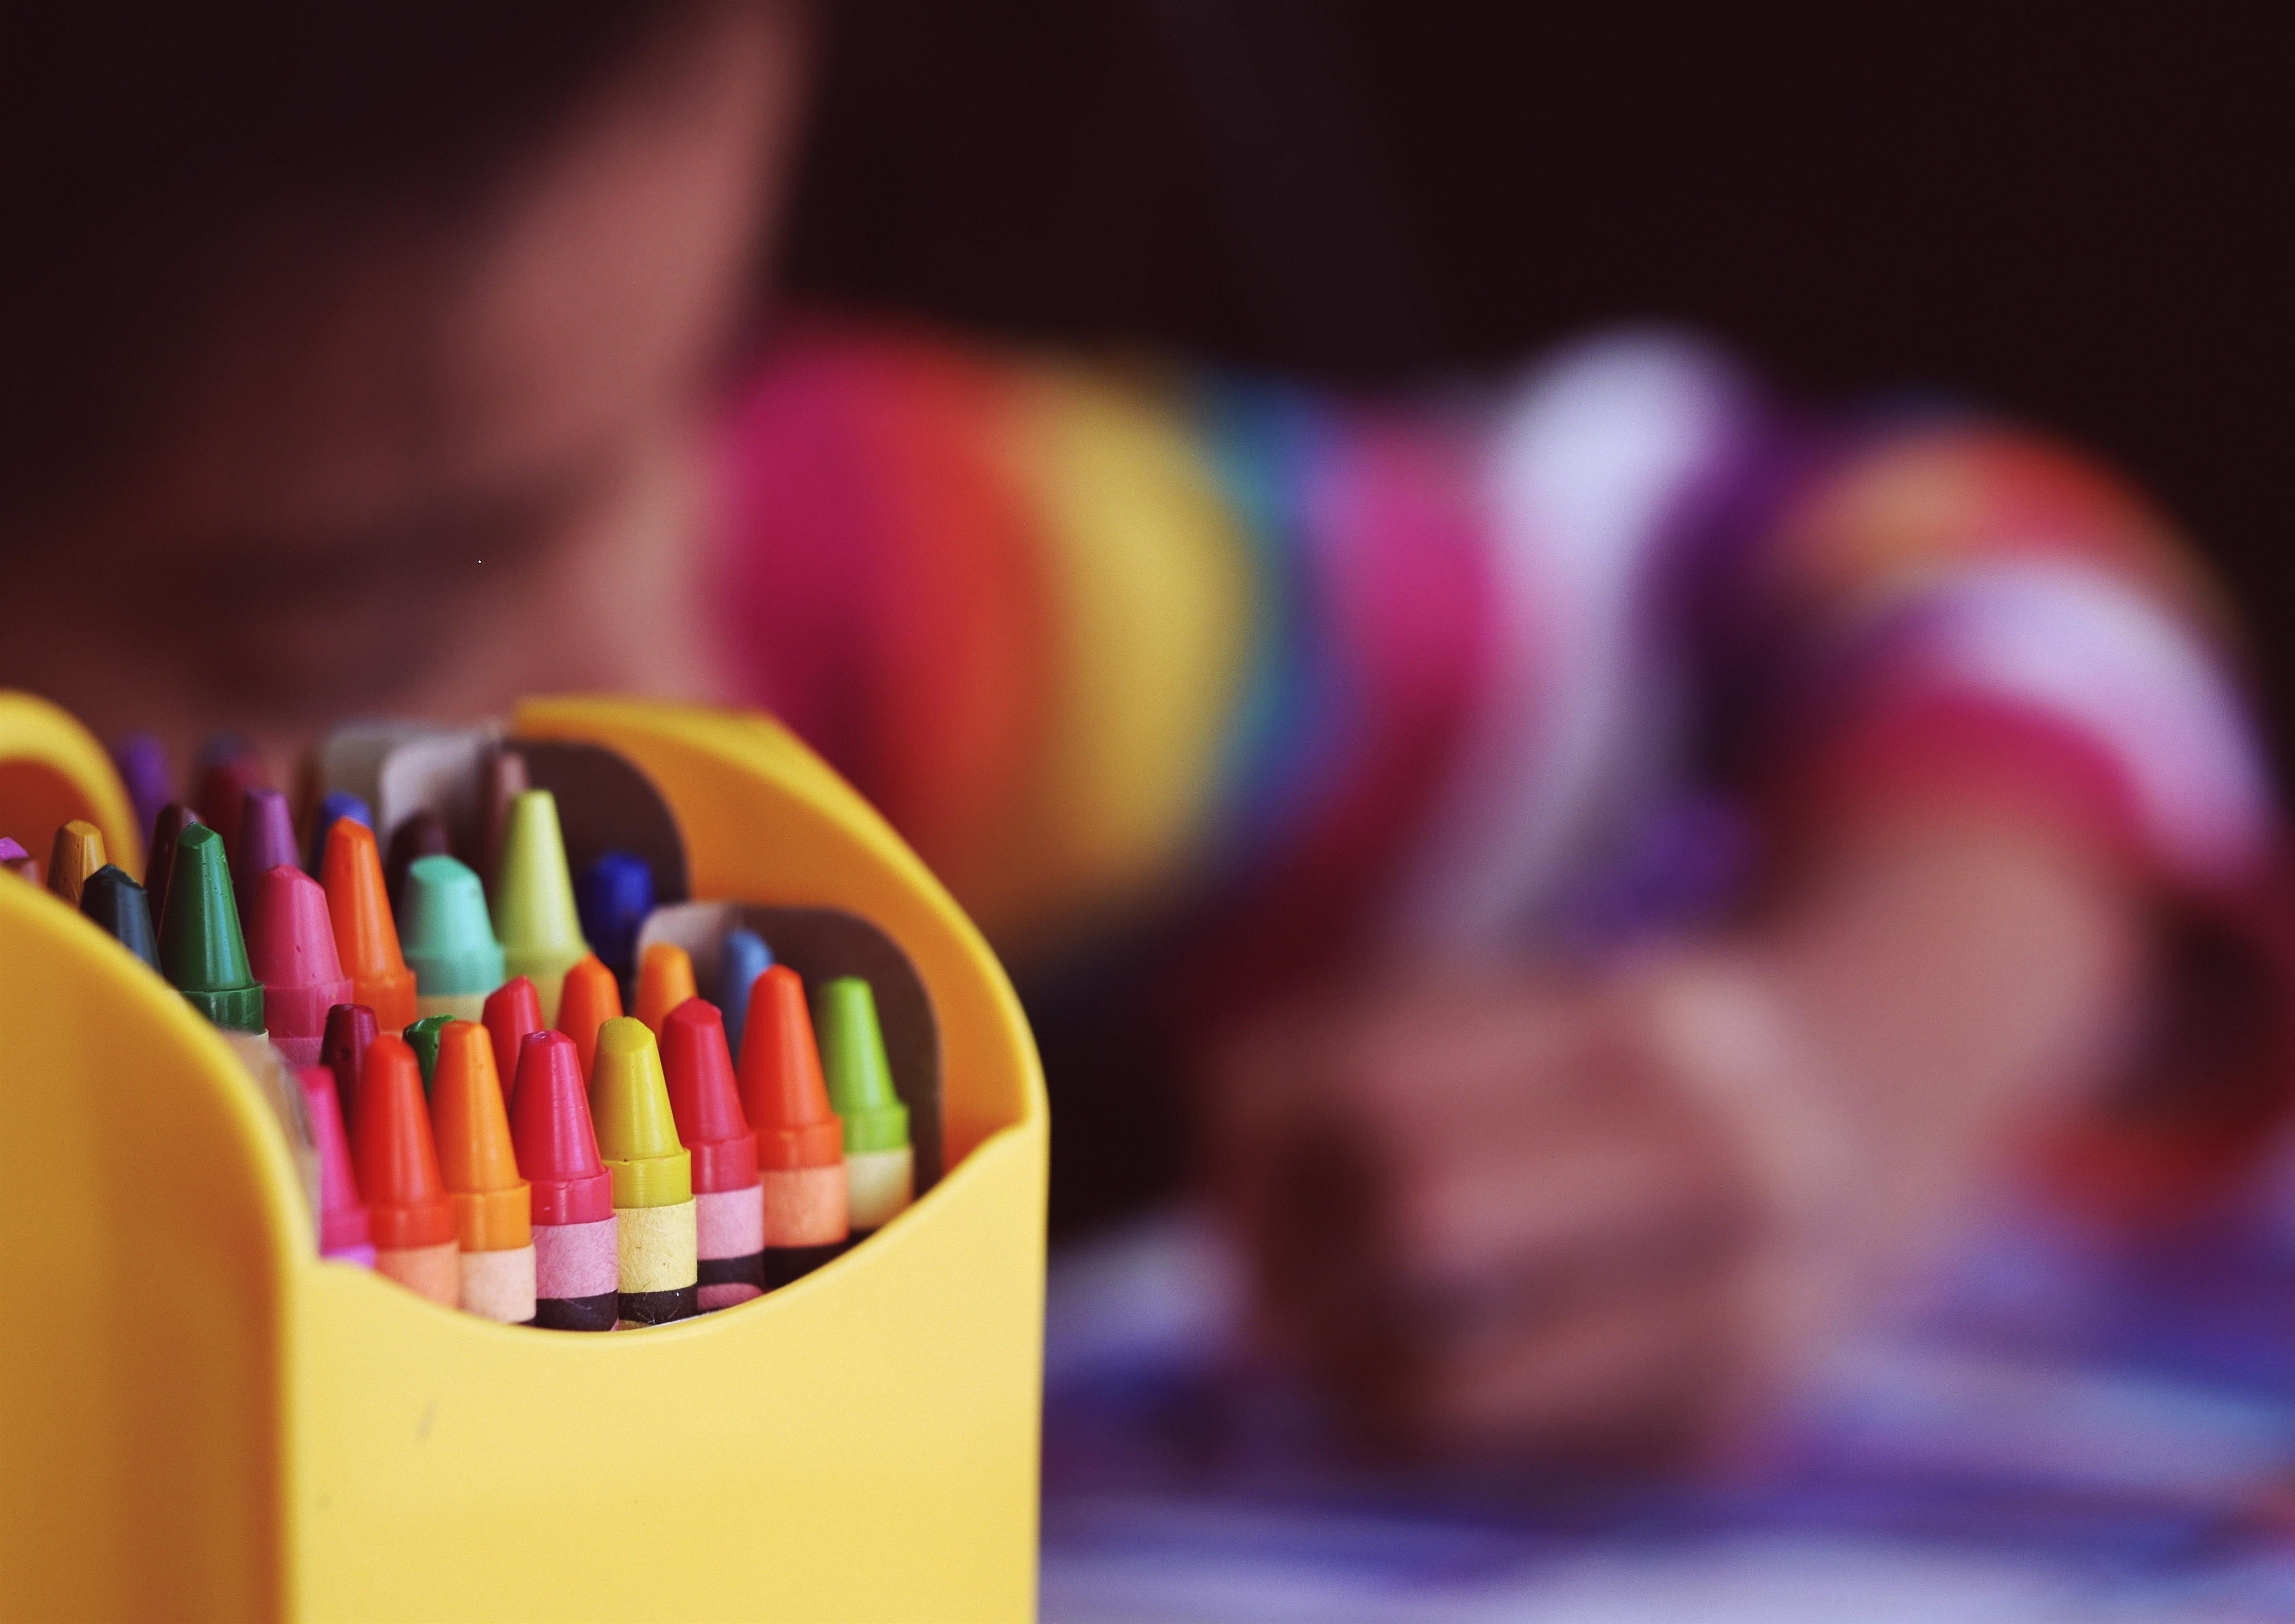
hand, creative, kid, finger, food, color, child, dessert, childhood, close up, coloring, colour, drawing, creativity, school, crayons, sweetness, macro photography, child coloring